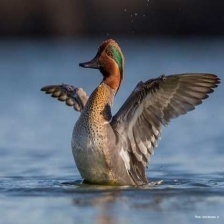
Species: TEAL DUCK
Scientific name: ANAS CRECCA
ImageNet parent category: drake